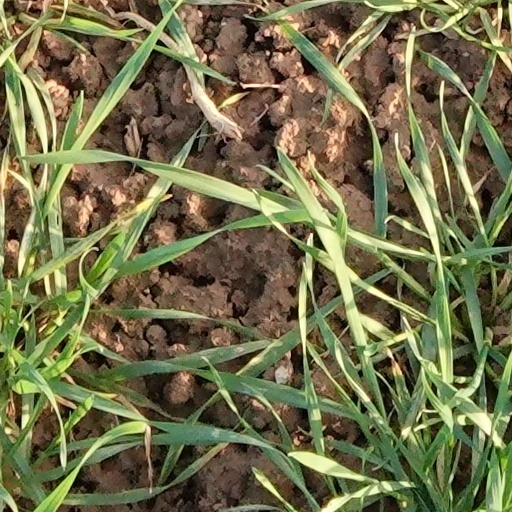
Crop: wheat